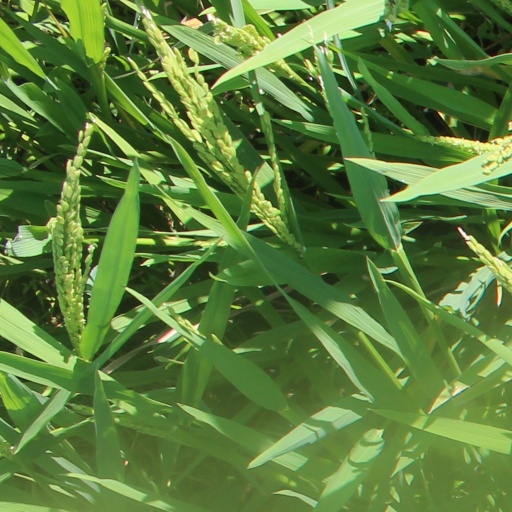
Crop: rice